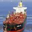
Label: ship